Villers-les-Bois

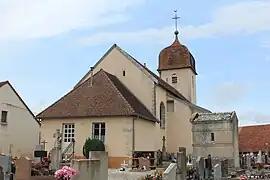
The church in Villers-les-Bois

Villers-les-Bois is a commune in the Jura department in the Bourgogne-Franche-Comté region in eastern France.